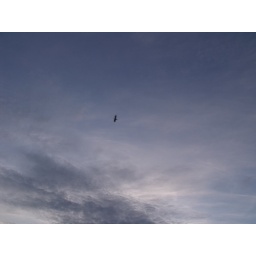
high thin white clouds, low dark clouds and great egret flying high above